1999 CONCACAF Champions' Cup

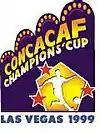
1999 CONCACAF Champions' Cup logo

The 1999 CONCACAF Champions' Cup was the 35th edition of the annual international club football competition held in the CONCACAF region (North America, Central America and the Caribbean), the CONCACAF Champions' Cup. It determined that year's club champion of association football in the CONCACAF region.